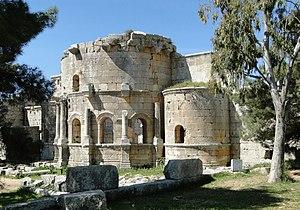
Chevet de la basilique orientale de l'église de Saint-Siméon le Stylite, Syrie
Le monastère Saint-Siméon-le-Stylite, aussi appelé le château de Siméon, est un monastère paléochrétien en ruines qui se trouve à 30 kilomètres au nord-ouest de la ville d'Alep dans le nord de la Syrie. C'est un exemple remarquable de l'architecture du Vᵉ siècle qui comprend l'église de pèlerinage et le village d'hébergement. Il est construit autour de la colonne où vivait le stylite saint Siméon.
L'architecture paléochrétienne désigne la plus ancienne période de l'architecture chrétienne, qui s'est développée dans l'Empire romain dans l'Antiquité tardive.